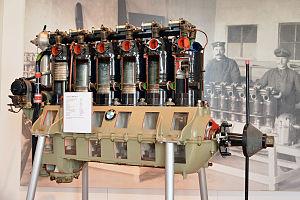
Le BMW IIIa était un moteur d'avion six cylindres en ligne, refroidi par eau, le premier produit de BMW. Son succès a jeté les bases de la réussite future de la marque bavaroise. Il est surtout connu comme le groupe motopropulseur du Fokker D.VIIF, qui a surpassé tous les avions alliés de la Première Guerre mondiale.